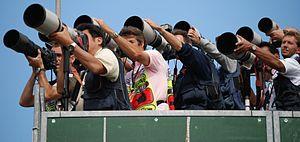
La Formule 1, communément abrégée en F1, est une discipline de sport automobile considérée comme la catégorie reine de ce sport. Elle a pris au fil des ans une dimension mondiale et elle est, avec les Jeux olympiques et la Coupe du monde de football, l'un des événements sportifs les plus médiatisés.